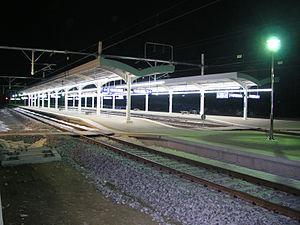
Les quais de la gare de Jipyeong, la nuit. 한국어: 지평역 승강장 야경. 日本語: 砥平駅のホームの夜景。
La gare de Jipyeong est une gare ferroviaire sud-coréenne, située sur la ligne ferroviaire Jungang, dans le district de Yangpyeong, province du Gyeonggi.